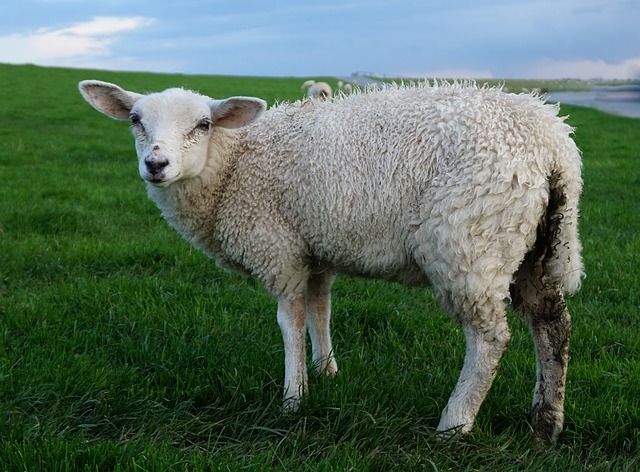
Label: sheep